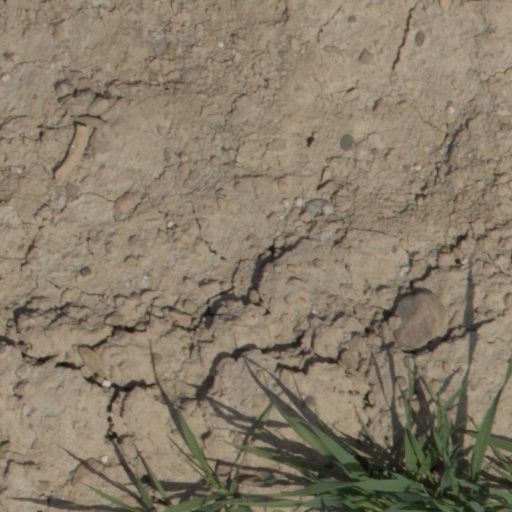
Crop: wheat